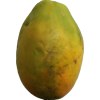
Label: papaya